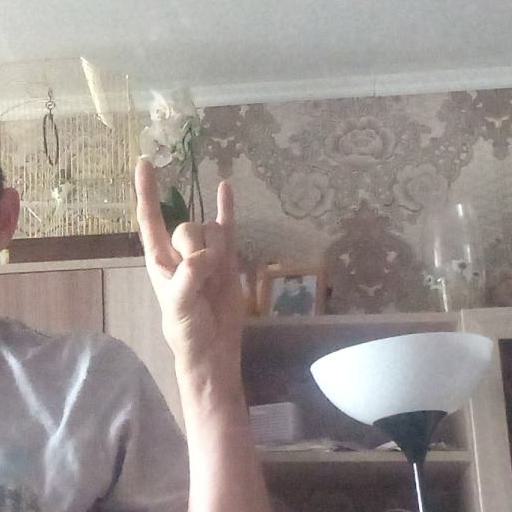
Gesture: rock